Newport station (Delaware)

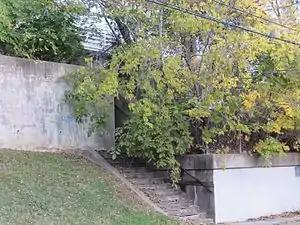
Stairs leading to the site of the Newport station

Newport Railroad Station was a historic railway station located at Newport in New Castle County, Delaware. It was built about 1908 and was a 44 feet, 4 inches, long, one-story frame building in the Bungalow / American Craftsman style. It had a large overhanging hipped roof with exposed rafter ends. It was built by the Philadelphia, Wilmington and Baltimore Railroad and closed in the late 1940s. It was demolished between 1995 and 2002.